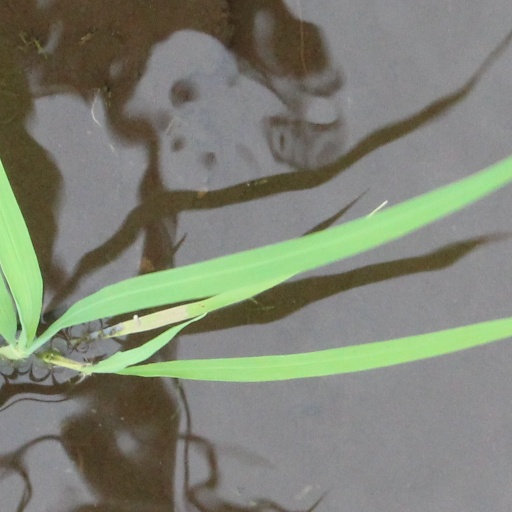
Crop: rice